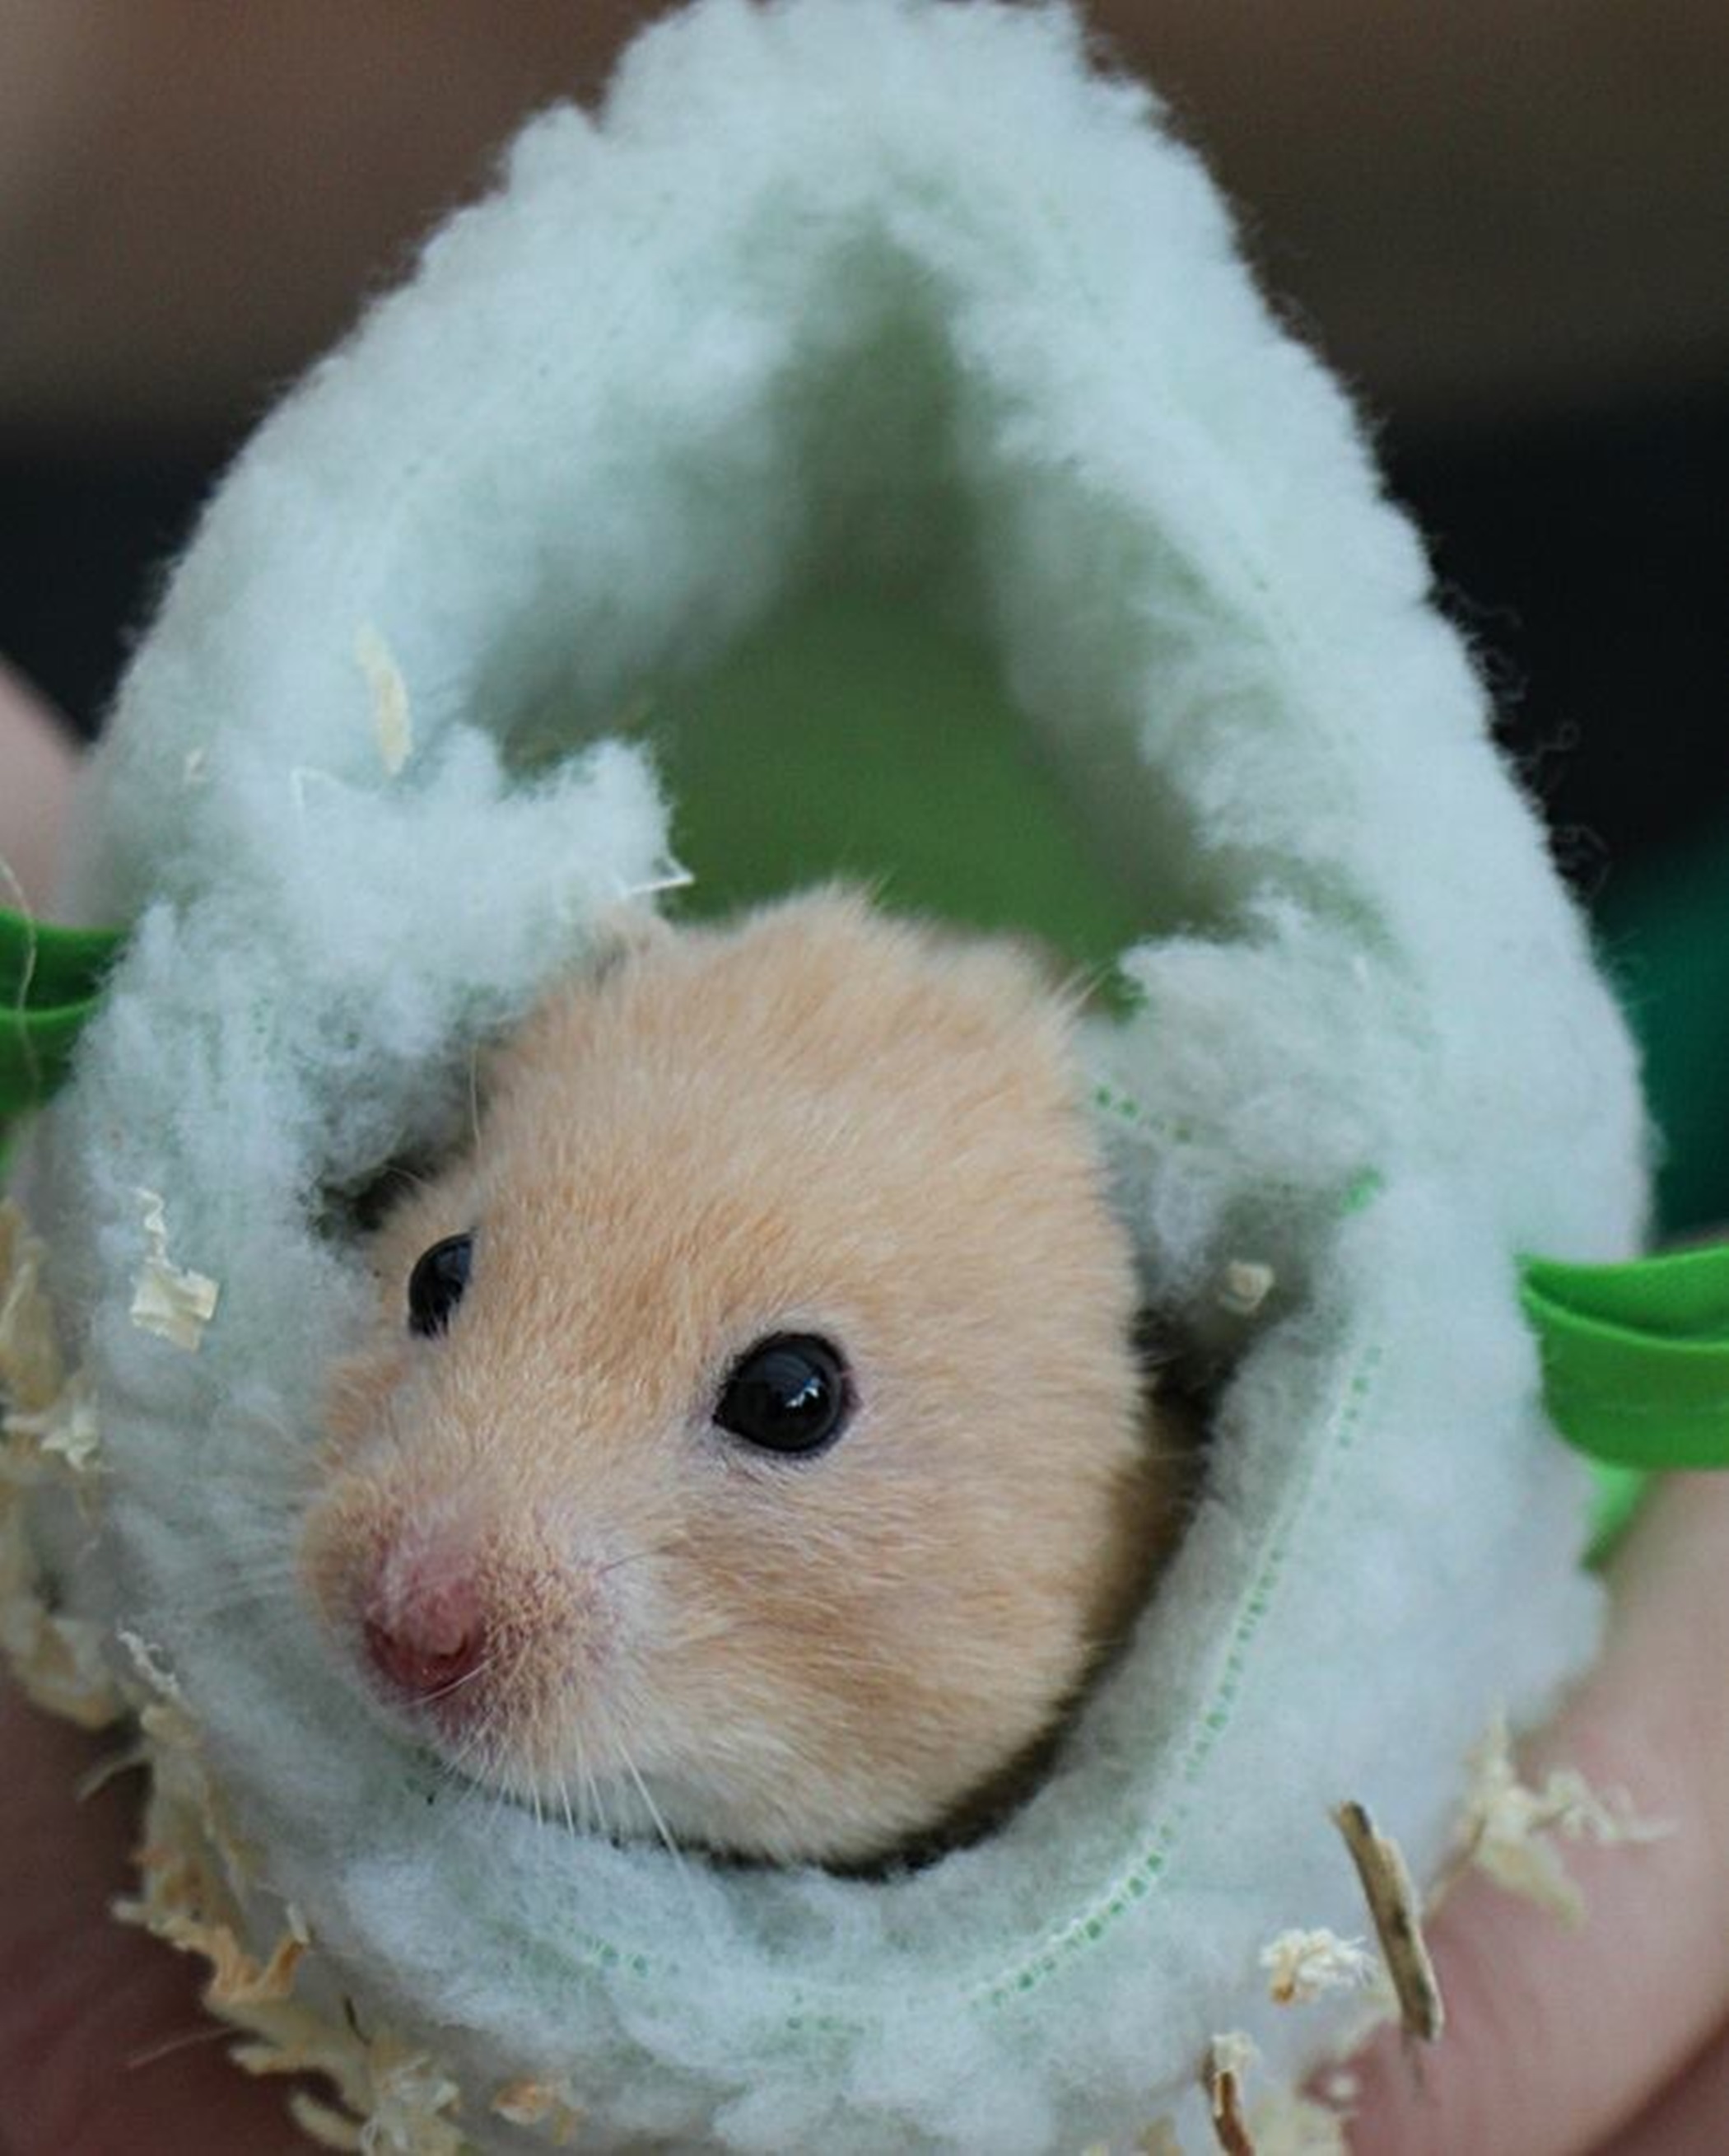
mammal, hamster, rodent, sleeping bag, vertebrate, bounty, muroidea